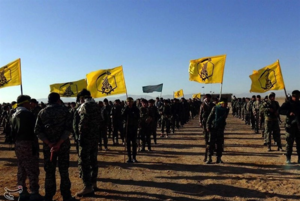
La Division des Fatimides, anciennement Brigade des Fatimides, également appelée le Hezbollah afghan, est une milice islamiste chiite, formée par l'Iran et constituée de combattants hazaras afghans.
Depuis le soulèvement populaire de 2011, l'évolution de ce soulèvement en révolution, puis la transformation du conflit en guerre civile et en guerre par procuration, le conflit syrien est devenu, grâce notamment à une pléthore de vidéos tournées sur place et de photos, le conflit le plus documenté de l'histoire. Parallèlement pourtant, les narrations de propagande ont souvent pris le pas sur les faits documentés, tant sur le plan politique et diplomatique que sur l'opinion publique.